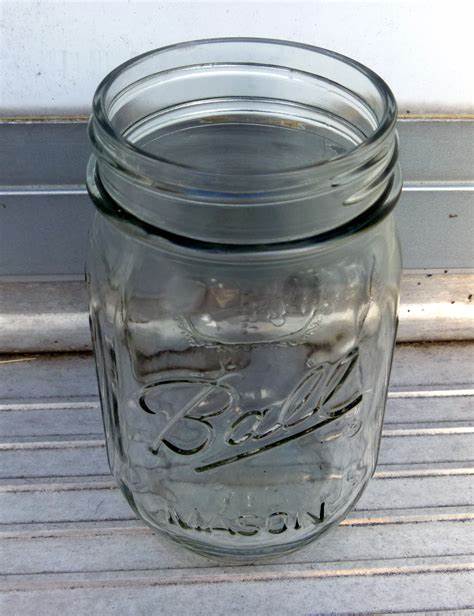
Waste category: glass